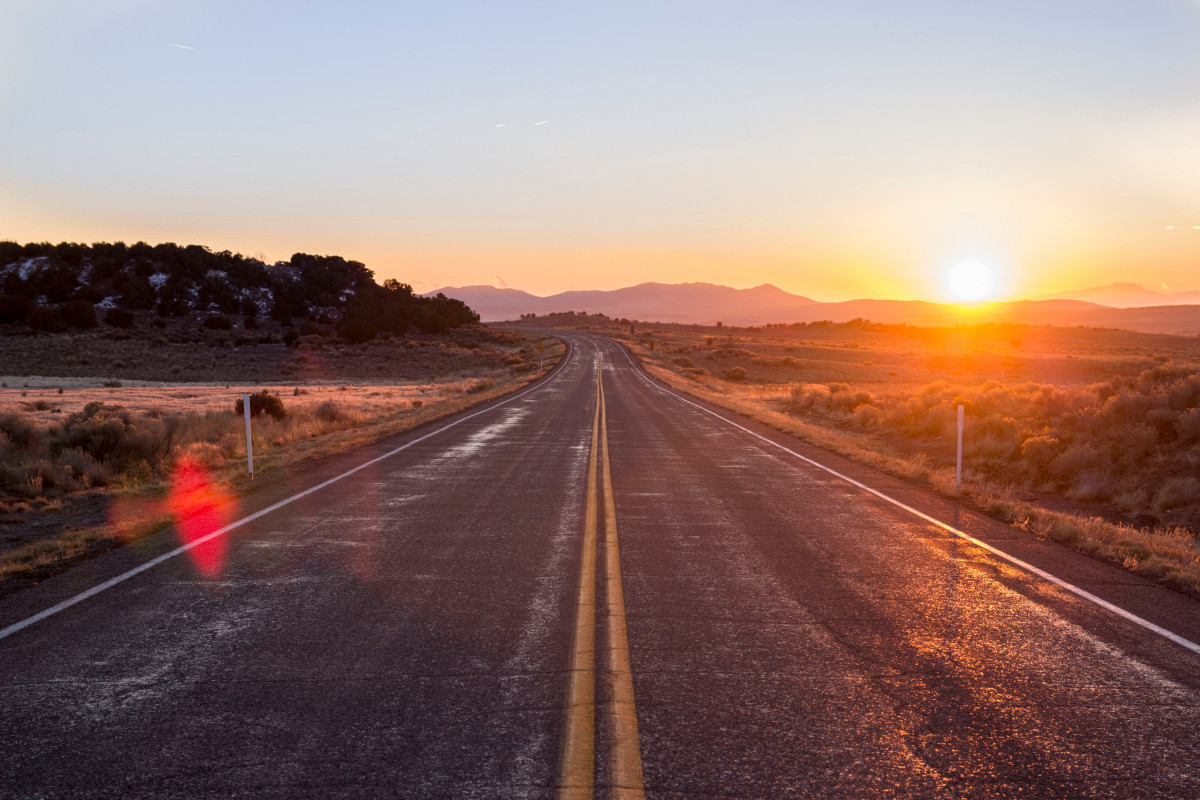
Tags: sunrise, sunset, sunlight, morning, highway, dawn, asphalt, dusk, evening, lane, road trip, infrastructure